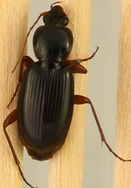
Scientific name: Synuchus impunctatus
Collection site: Harvard Forest Site (HARV), plot HARV_022